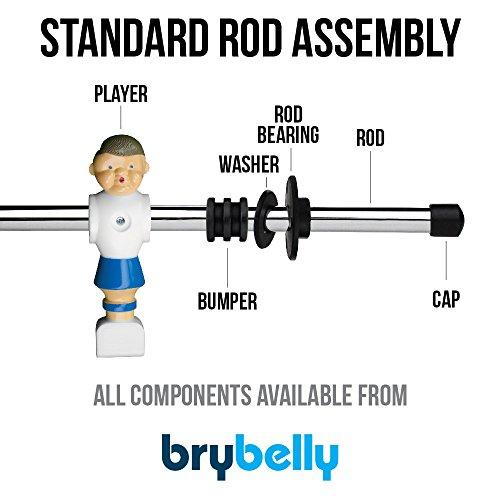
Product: Brybelly Universal Black Nylon Washers for Standard Foosball Tables (Pack of 16)
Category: Sports & Outdoors | Sports & Fitness | Leisure Sports & Game Room | Arcade & Table Games | Foosball | Foosball Accessories
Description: Pack of 16 nylon washers, enough to outfit a standard 8 rod table.
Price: $7.99
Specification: Shipping Weight: 0.3 ounces (View shipping rates and policies)|Domestic Shipping: Currently, item can be shipped only within the U.S. and to APO/FPO addresses. For APO/FPO shipments, please check with the manufacturer regarding warranty and support issues.|International Shipping: This item can be shipped to select countries outside of the U.S.  Learn More|ASIN: B00QEVCA0M|Item model number: GFOO-401|    #74    in Foosball Accessories